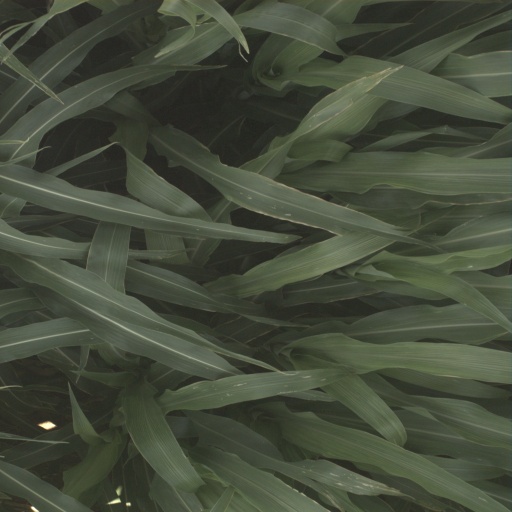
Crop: sorghum